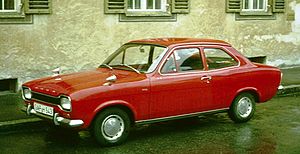
Ford Escort / Mk I (1968−1974)
Ford Escort var en personbil bygget af Ford Motor Company i 6 forskellige generationer mellem 1968 og 2000.